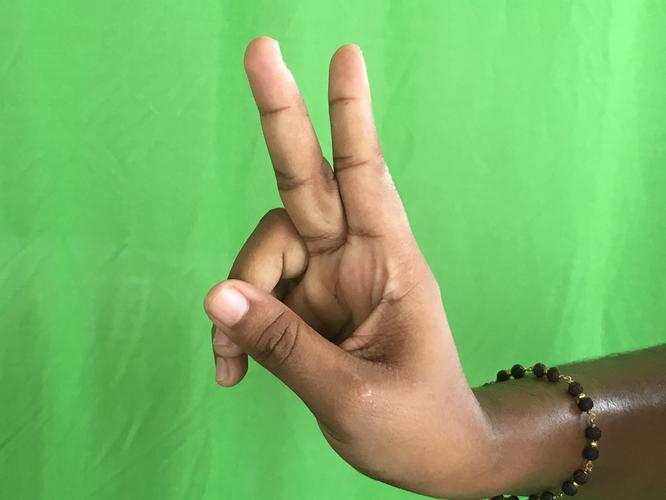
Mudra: Katrimukha
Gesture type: single_hand